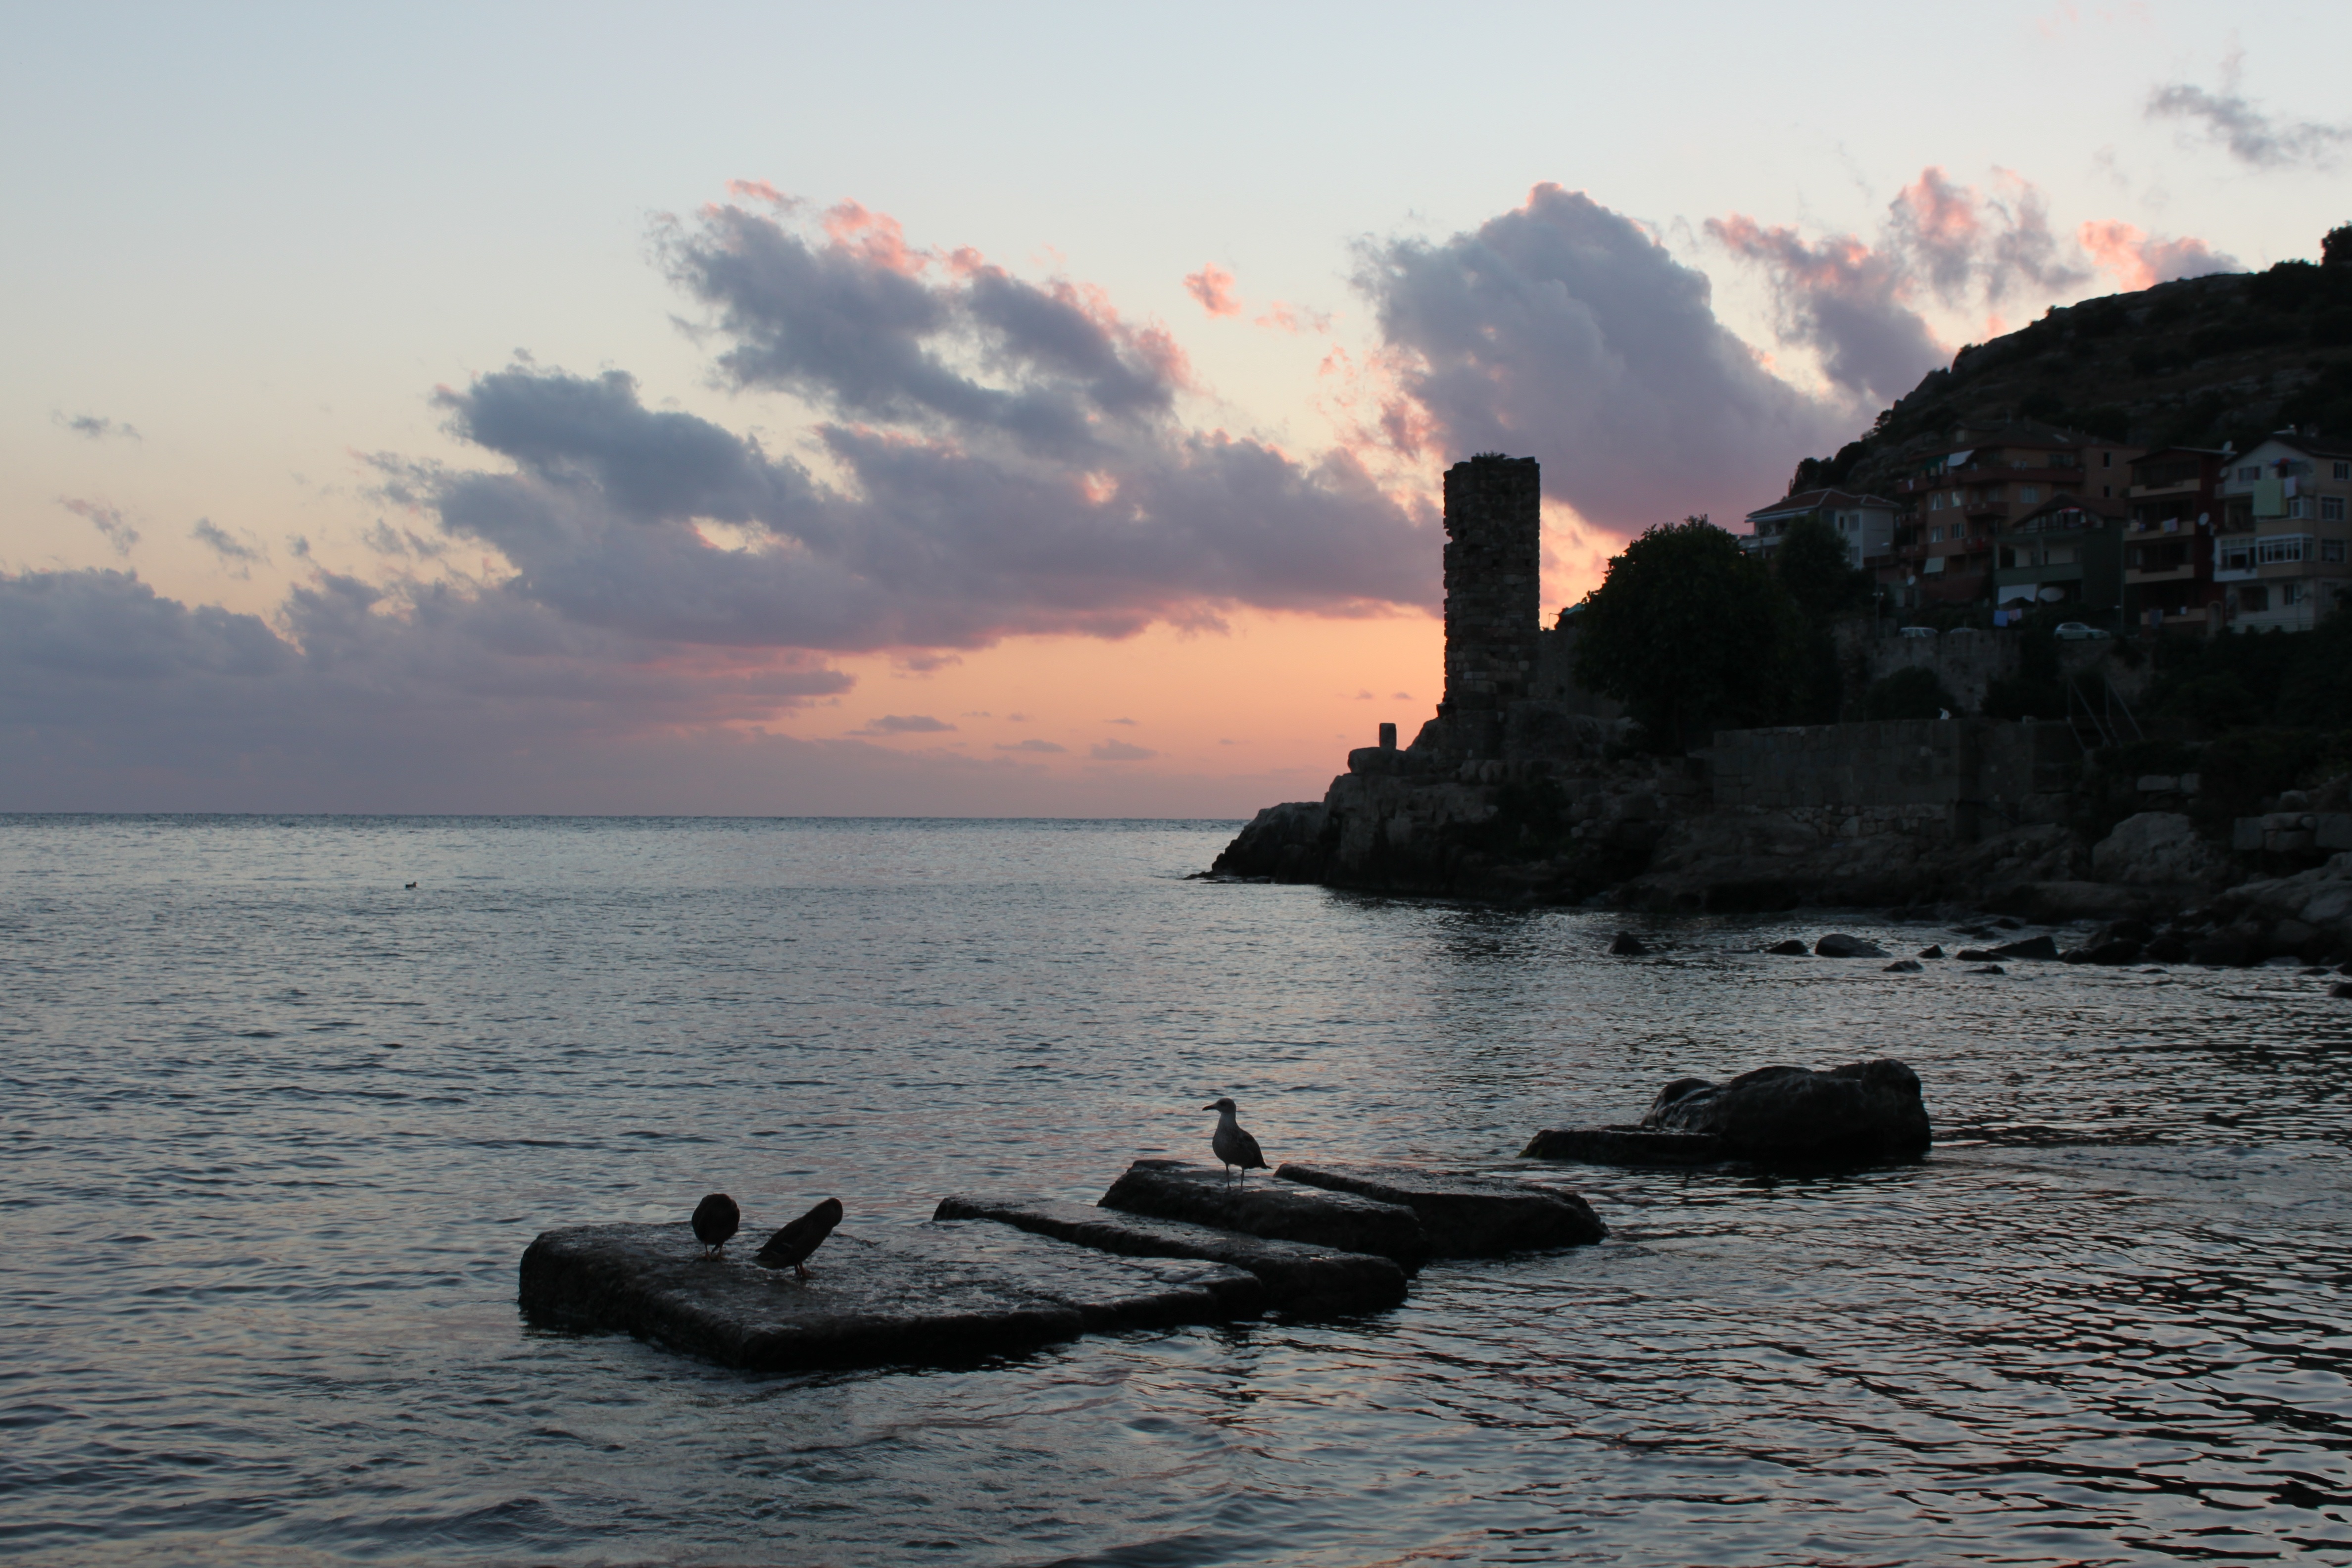
beach, landscape, sea, coast, water, nature, rock, ocean, horizon, cloud, sky, sunrise, sunset, shore, wave, dawn, coastal, river, dusk, evening, calm, body of water, clouds, marine, loch, kennedy, coastal and oceanic landforms